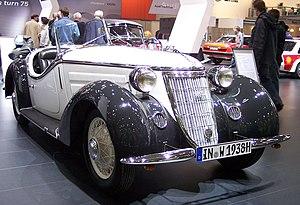
La Wanderer W25K est une voiture de sport avec moteur à six cylindres et roues arrière motrices de la marque Wanderer. Elle sera concurrente de la BMW 328.